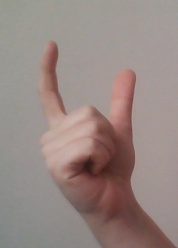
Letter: nun